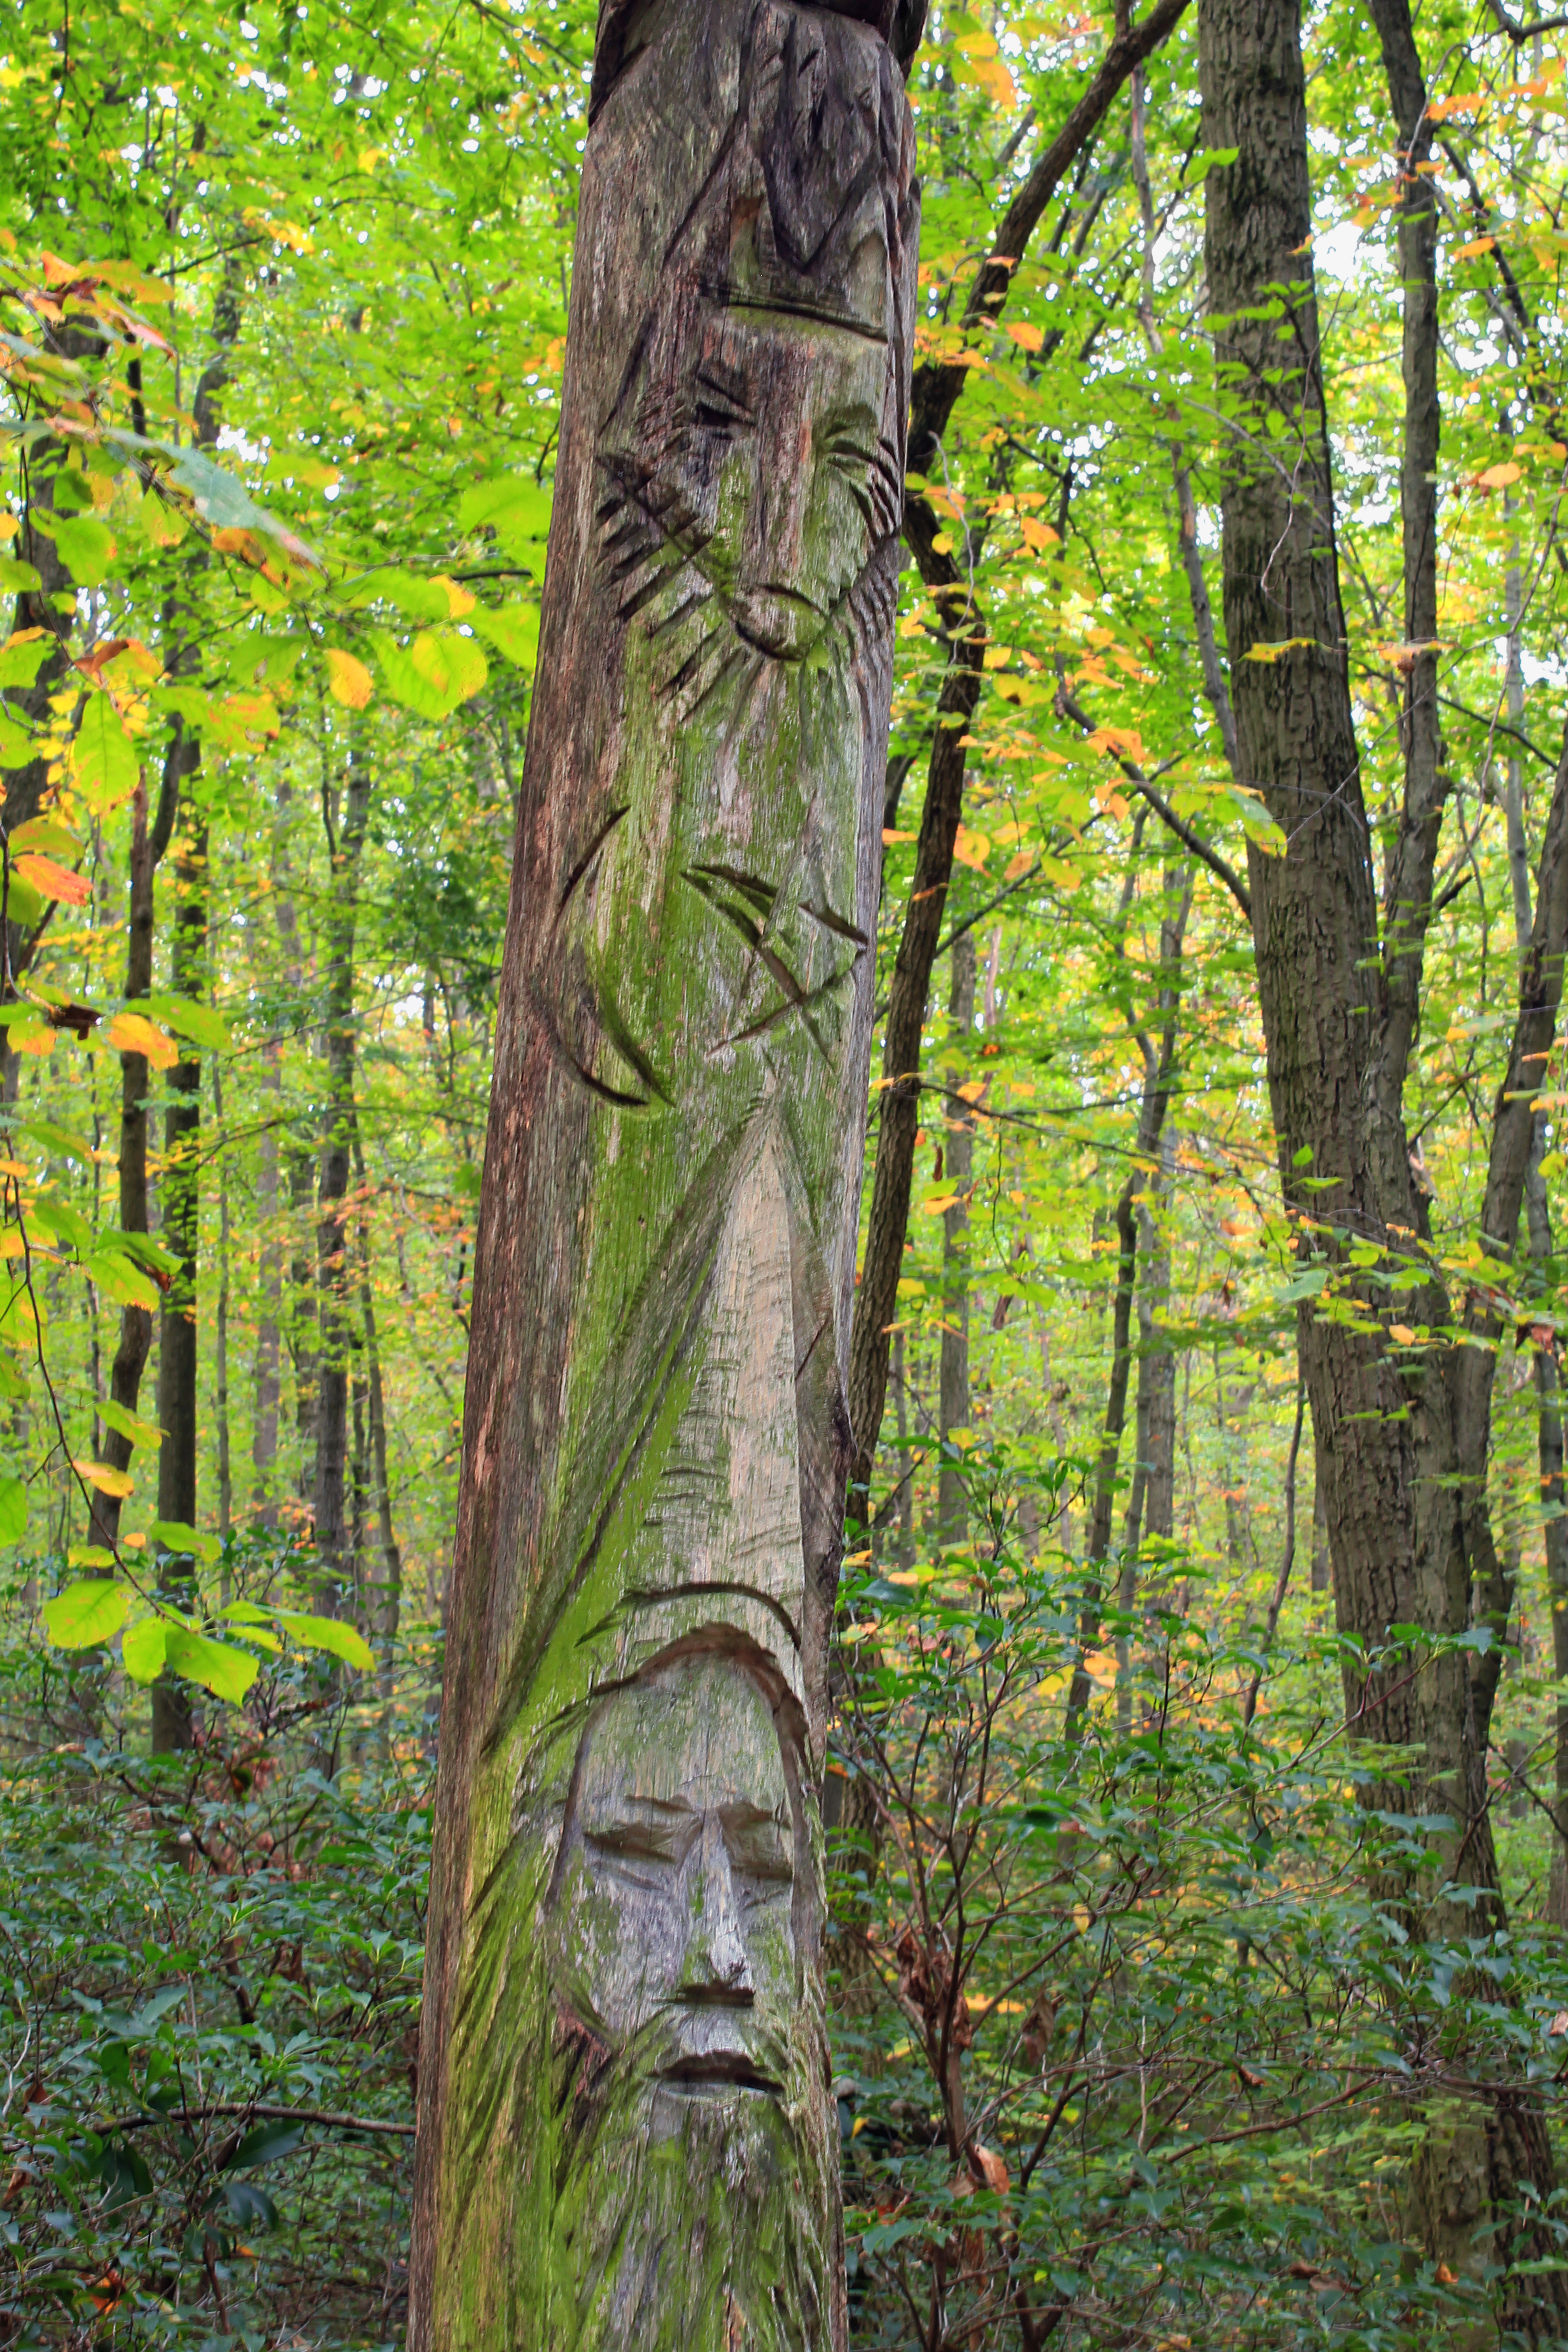
tree, forest, branch, plant, hiking, trail, trunk, jungle, birch, autumn, trees, creativecommons, spruce, rainforest, deciduous, wetland, pennsylvania, lancastercounty, carvings, engravings, welshmountain, grove, woodland, habitat, ecosystem, totempole, biome, old growth forest, natural environment, woody plant, temperate broadleaf and mixed forest, temperate coniferous forest, land plant